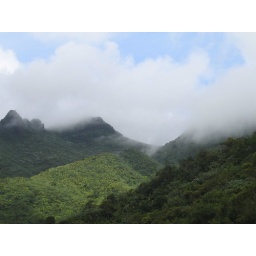
clouds get caught on mountains in PR rain forest